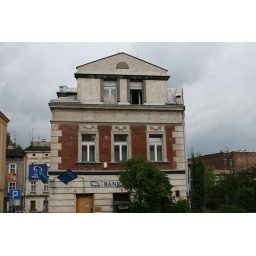
Legend of candle in window in upper room